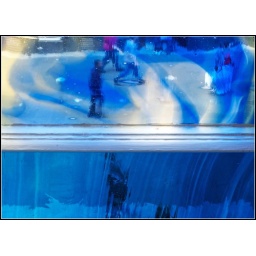
View through one of the stained glass windows in Glasgow's Gallery of Modern Art (GoMA).